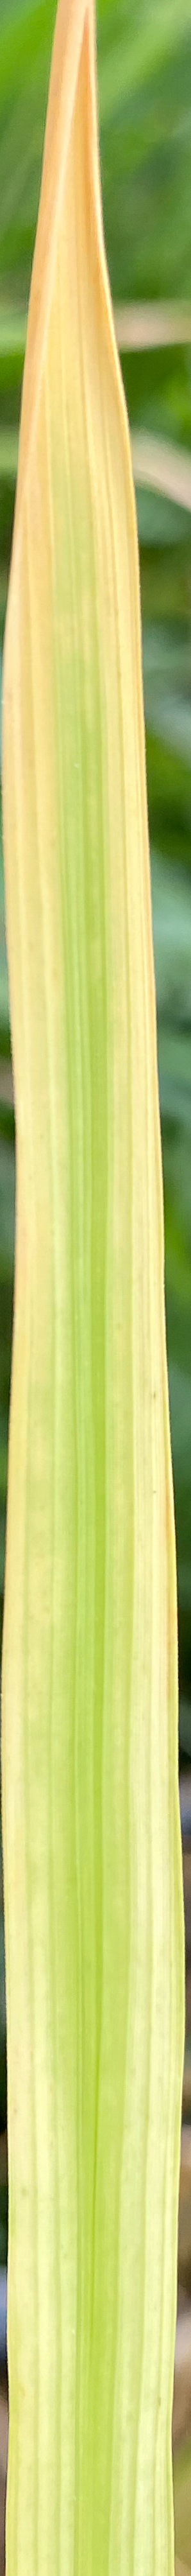
Nhãn: N